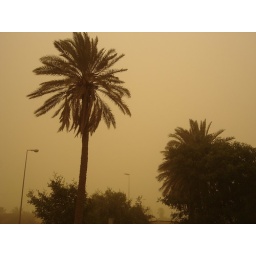
Palm tree in a sand storm